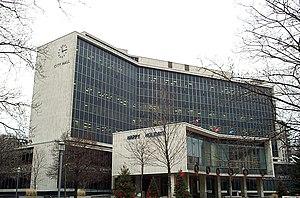
Hôtel de ville de Hamilton (Ontario)